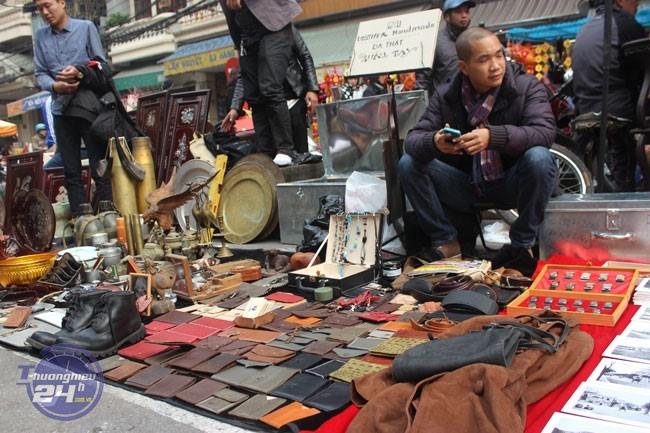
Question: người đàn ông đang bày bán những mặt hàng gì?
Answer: đồ da